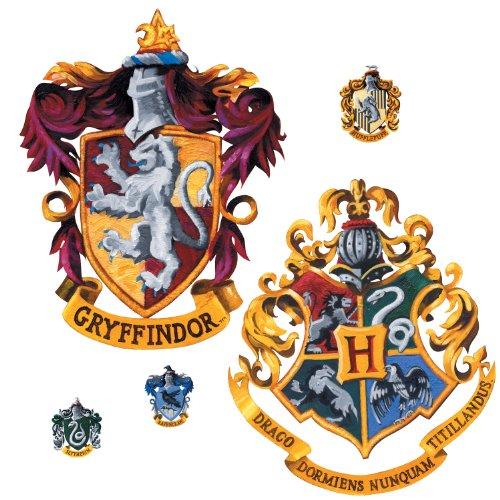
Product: RoomMates Harry Potter Crest Peel and Stick Giant Wall Decal
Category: Baby Products | Nursery | Décor | Wall Décor | Stickers
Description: Easy to apply, just peel and stick.
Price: $7.99